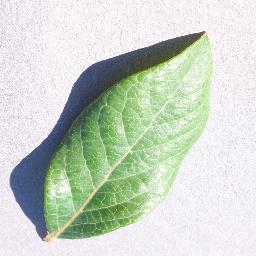
Label: Blueberry___healthy